Greg Arnold

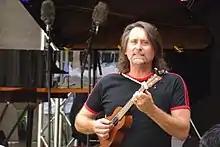
Geneva, June 2021

Gregory Charles Arnold is an Australian singer-songwriter, multi-instrumentalist, producer and academic. Arnold won the APRA Songwriter of the Year award in 1993 and performs regularly as a solo artist and with his folk rock band, Things of Stone and Wood.